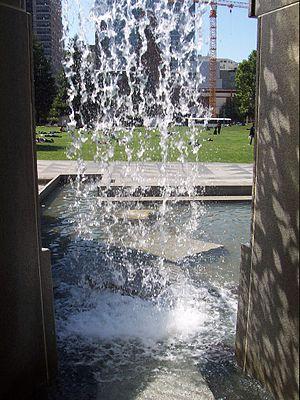
Martin Luther King Jr., né à Atlanta le 15 janvier 1929 et mort assassiné le 4 avril 1968 à Memphis, est un pasteur baptiste et militant non-violent afro-américain pour le mouvement des droits civiques des noirs américains aux États-Unis, fervent militant pour la paix et contre la pauvreté.